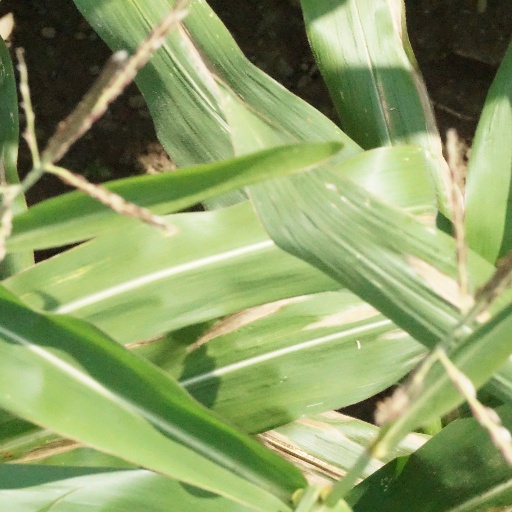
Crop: maize; corn